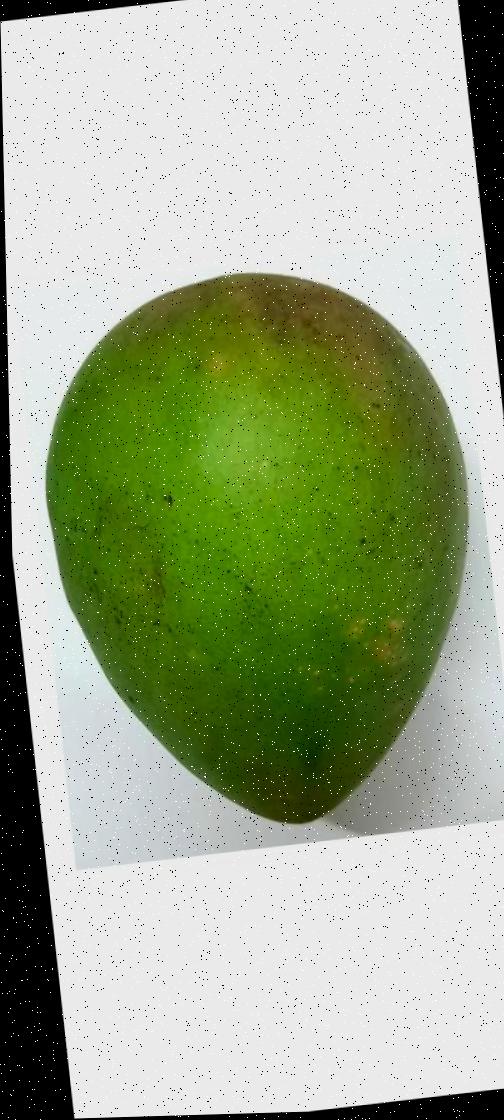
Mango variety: Harivanga